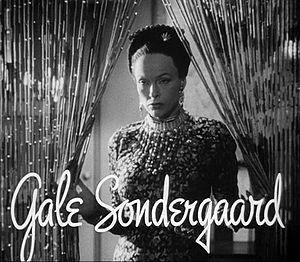
La Lettre est un film américain réalisé par William Wyler, sorti en 1940.